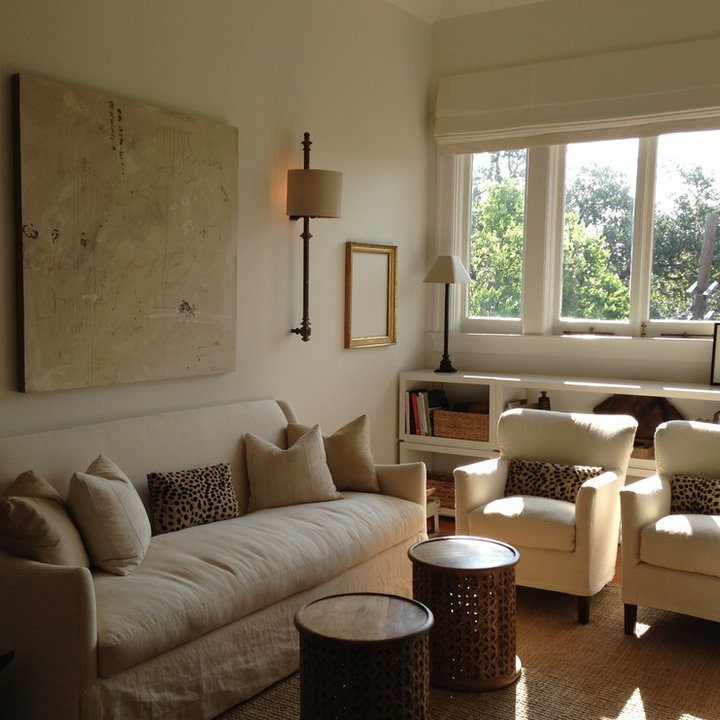
Style: Classic